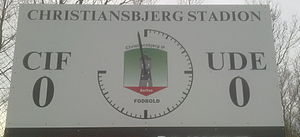
Christiansbjerg Idrætsforening / Logo
CIFs logo på scoringstavlen ved idrætsanlægget
Scoringtavle med Christiansbjerg IF's logo.
Christiansbjerg Idrætsforening er en idrætsforening beliggende på Christiansbjerg i det nordlige Aarhus.